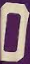
Number: 0